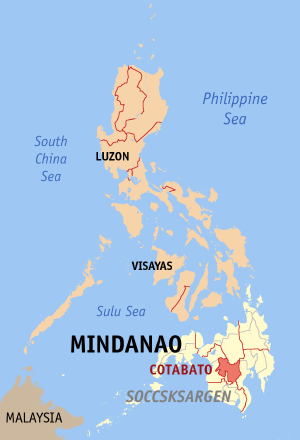
Cotabato est une province des Philippines.